Vingeanne

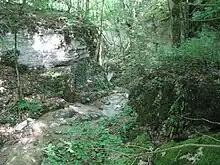
Gorges de la Vingeanne, the origin of the river

A hydrological station measures the river's flow at Saint-Maurice-sur-Vingeanne, where it is fed by a watershed that covers .